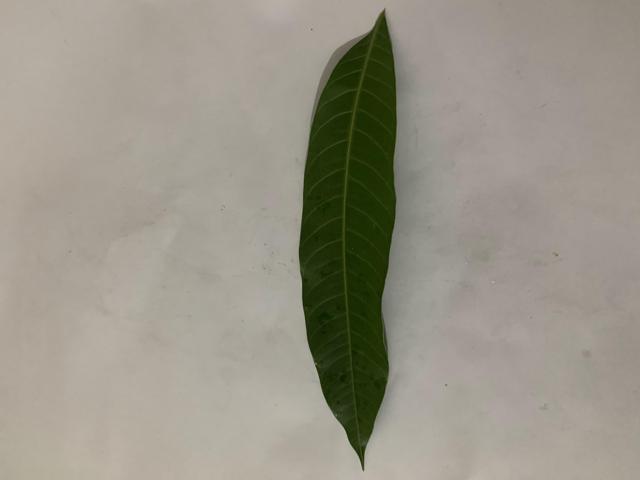
Mango leaf variety: Banana